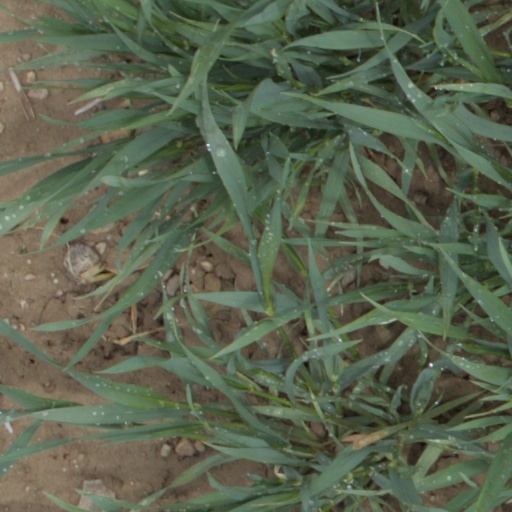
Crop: wheat